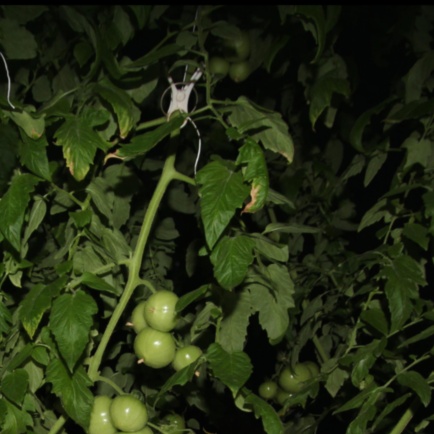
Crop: tomato